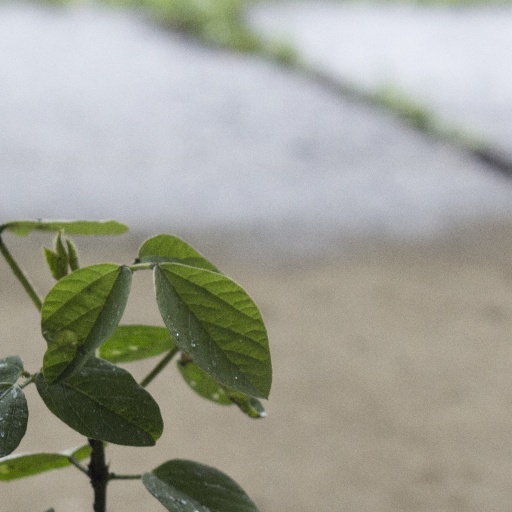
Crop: soybean